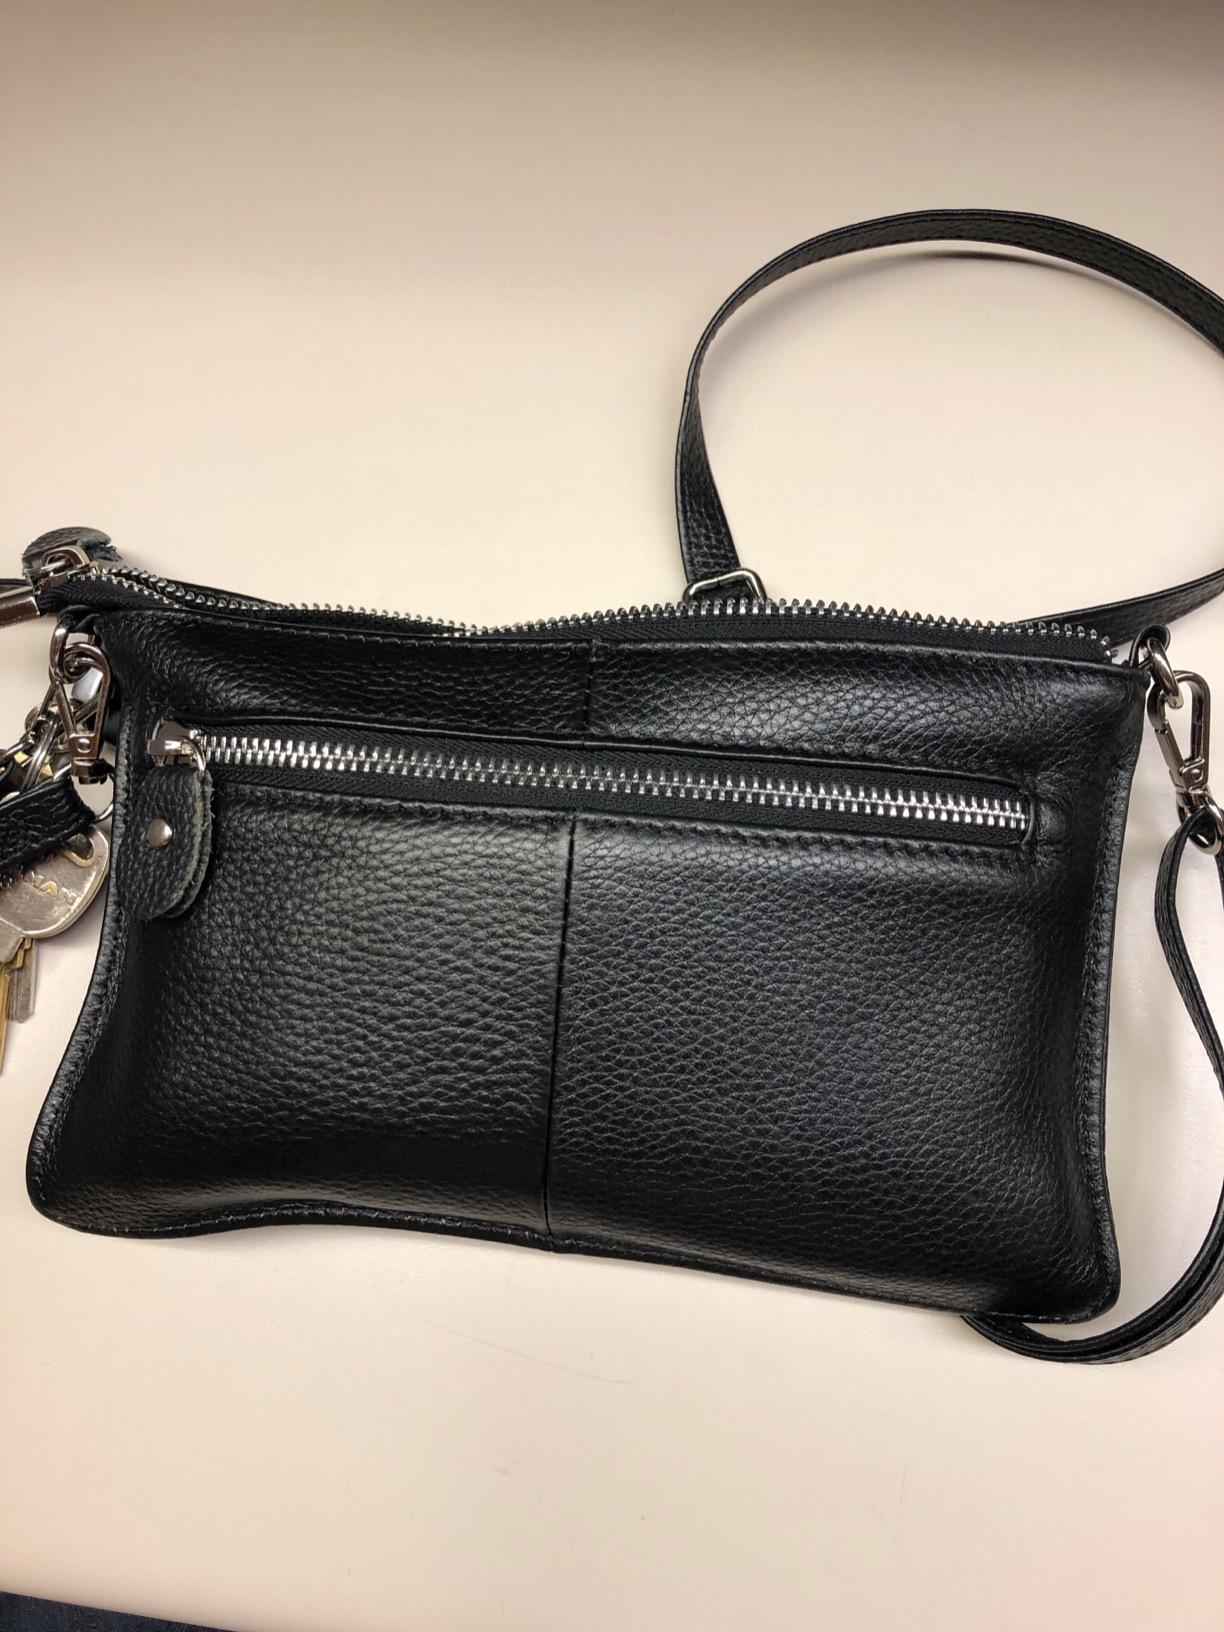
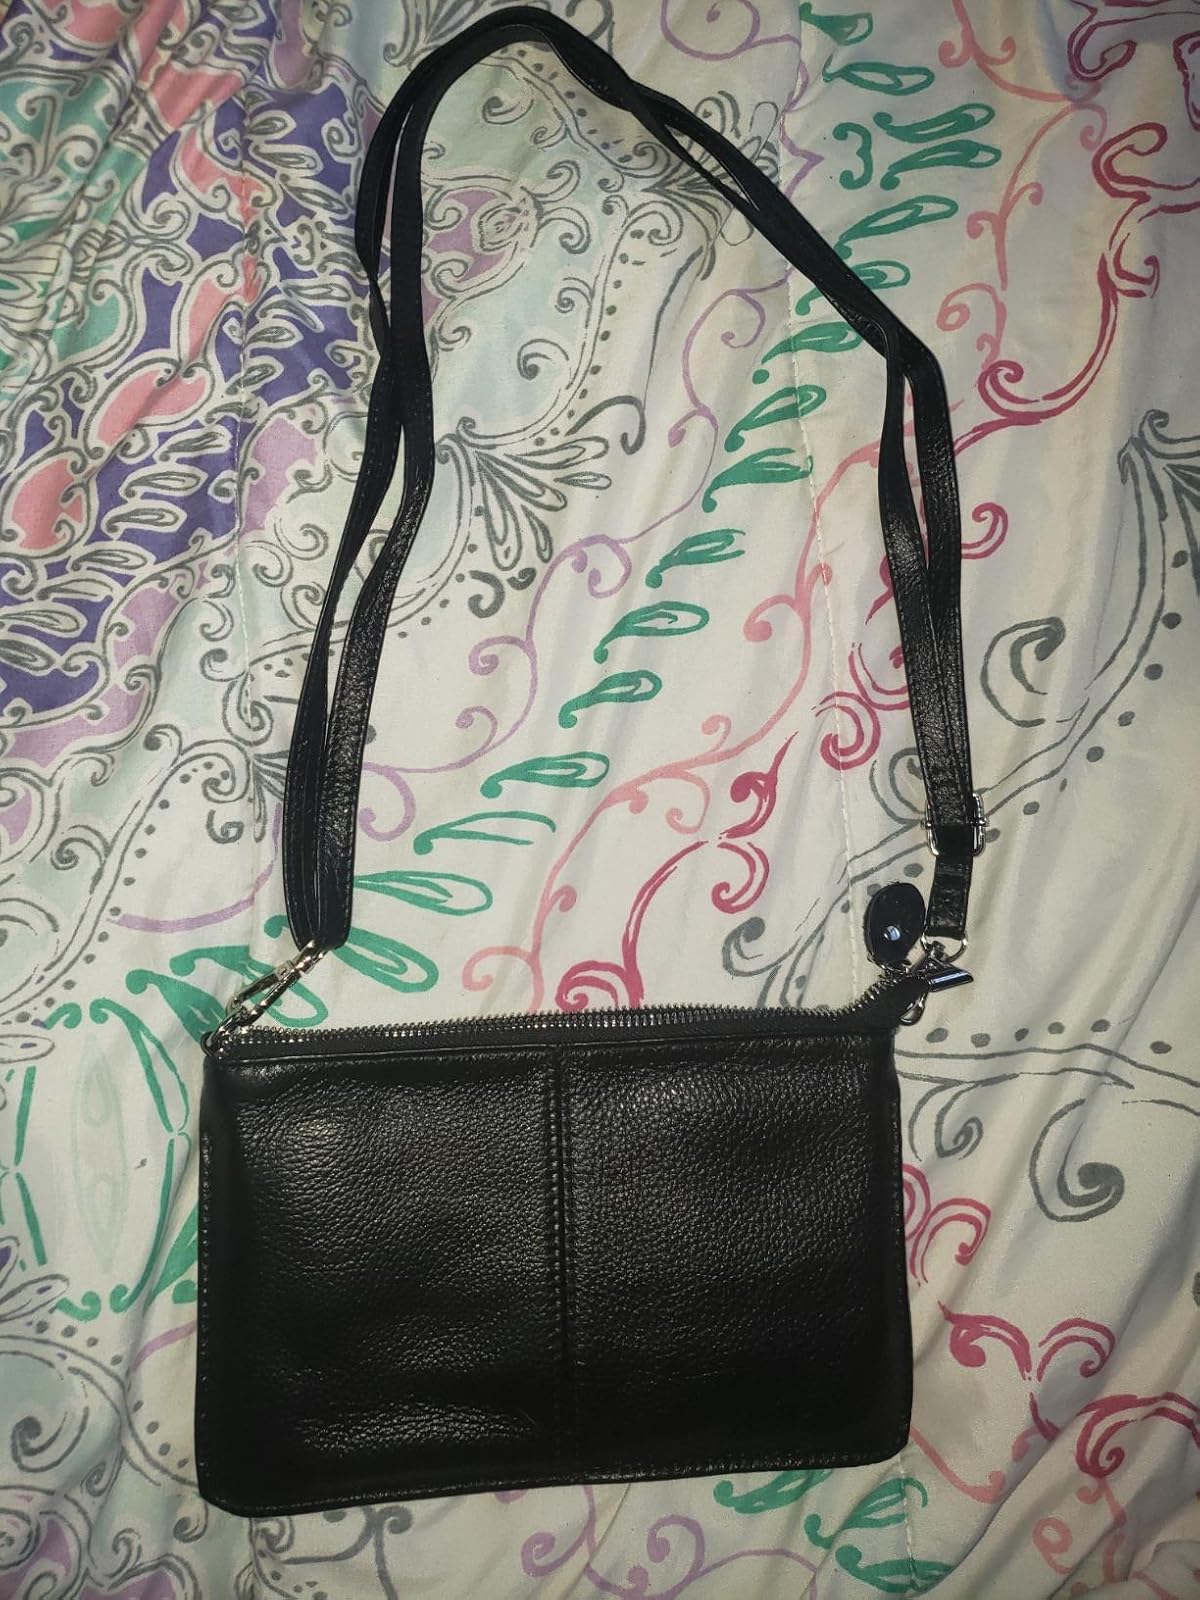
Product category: accessories_handbag
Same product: yes